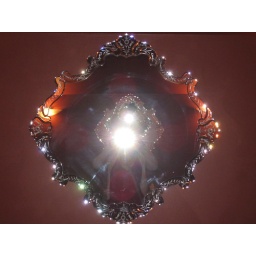
fantastic mirror in the bathroom at Artesa